Joseph Franklin Rutherford

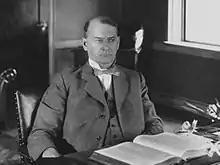
J.F. Rutherford

In late 1916, Fisher and another prominent Bible Student at the Brooklyn headquarters, Clayton J. Woodworth, sought the Executive Committee's approval to produce a book about the prophecies of the books of Revelation and Ezekiel based primarily on Russell's writings. Work on the book, "The Finished Mystery", proceeded without the knowledge of the full Board of Directors and Editorial Committee and was released by Rutherford to headquarters staff on July 17, 1917, the day he announced the appointment of the four replacement directors.